Eureka, California

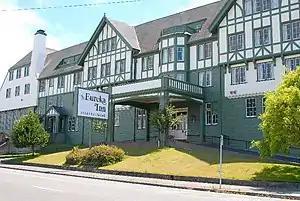
The Tudor Revival–style Eureka Inn (1922)

Completion of the Northwestern Pacific Railroad in 1914 provided the local lumber industry with an alternative to ships for transport of its millions of board feet of lumber to reach markets in San Francisco and beyond. It also provided the first safe land route between San Francisco and Eureka for people to venture to the Redwood Empire. As a result, Eureka's population of 7,300 swelled to 15,000 within ten years. By 1922, the Redwood Highway was completed, providing for the first reliable, direct overland route for automobiles from San Francisco. By 1931, the Eureka Street Railway operated fifteen streetcars over of track. Eureka's transportation connection to the "outside" world had changed dramatically after more than half a century of stage rides or treacherous steamship passage through the Humboldt Bar and on the Pacific Ocean to San Francisco. The building of the Eureka Inn coincided with the opening of the new road to San Francisco. As a result of immense civic pride during this early-20th-century era of expansion, Eureka officially nicknamed itself "Queen City of the Ultimate West". The tourism industry, lodging to support it, and related marketing had been born.